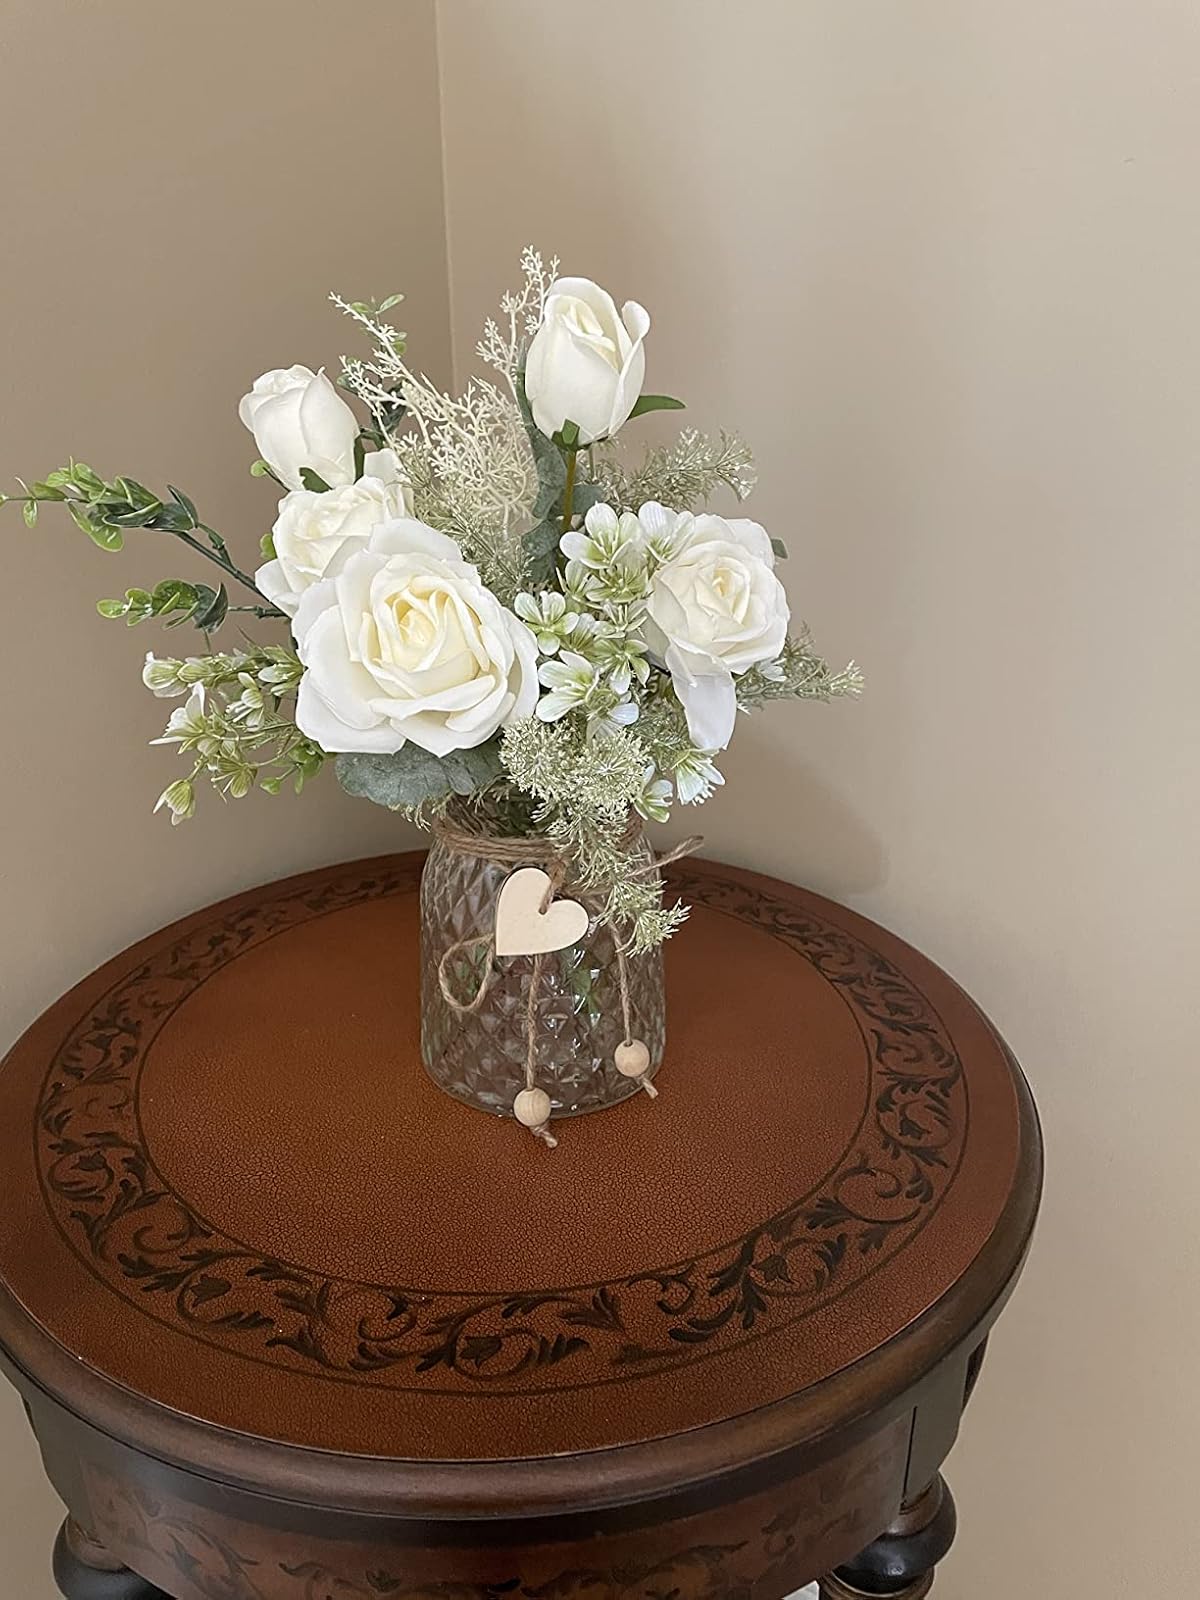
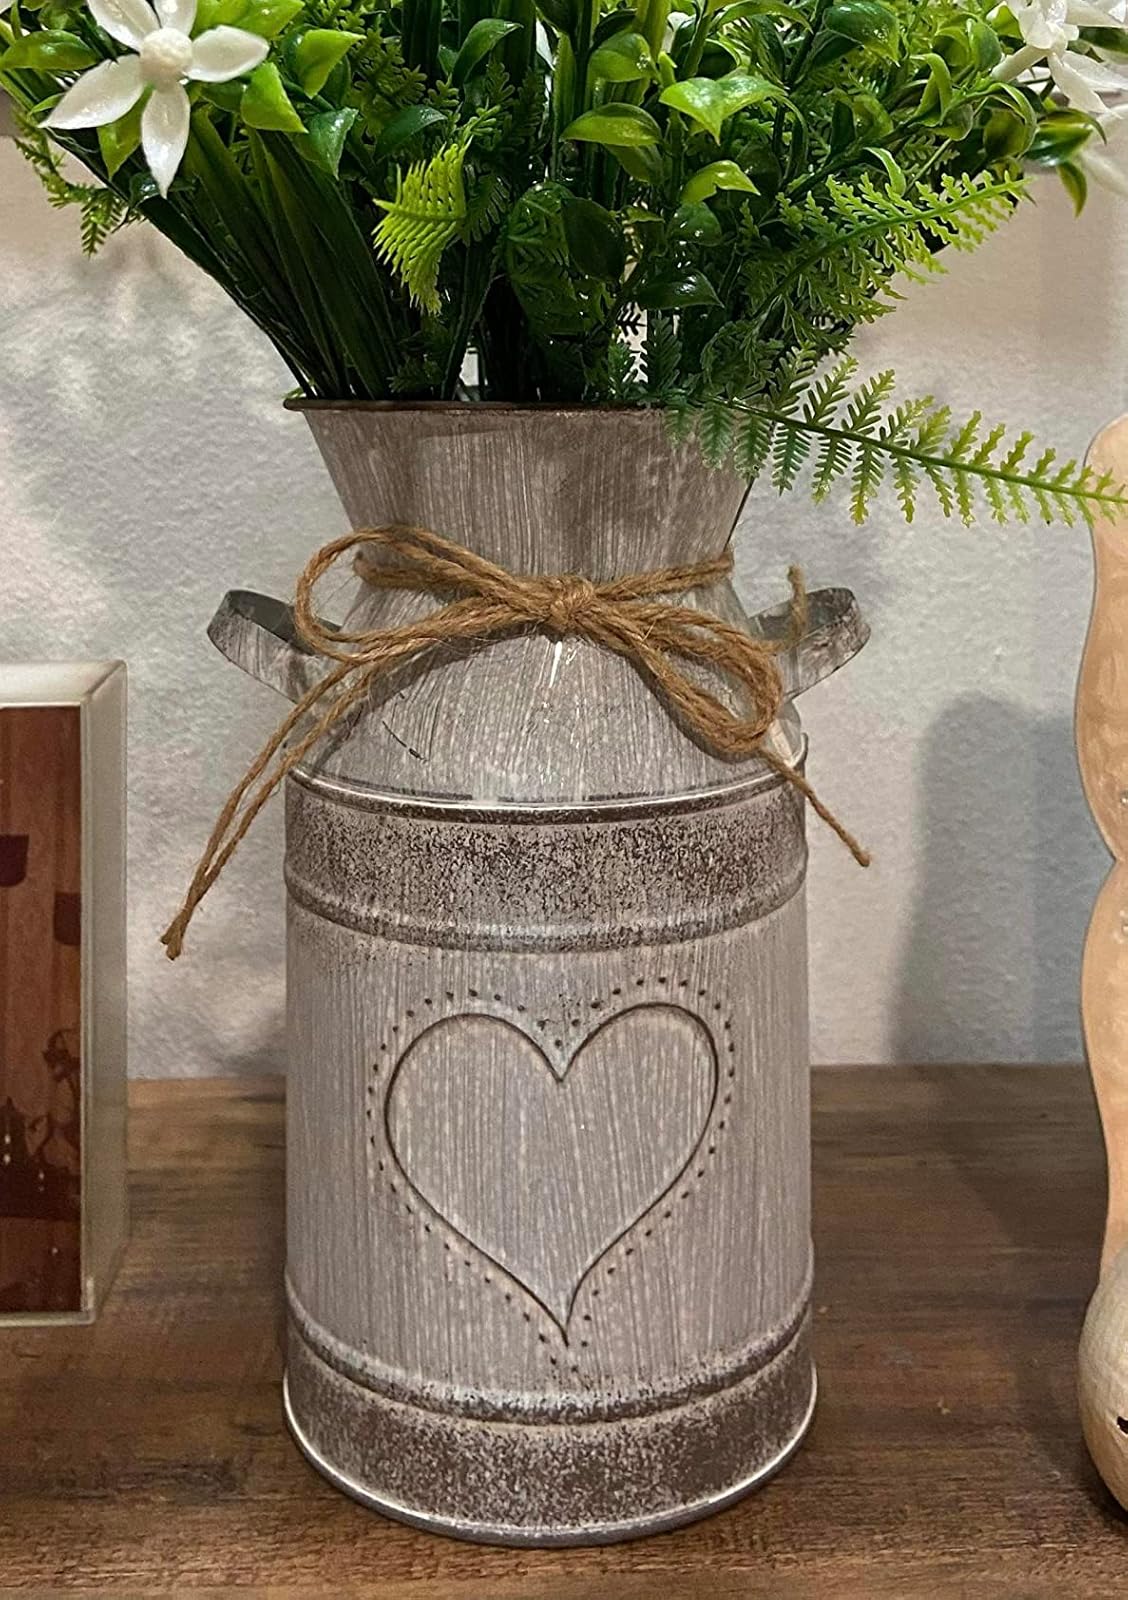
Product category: vase
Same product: no